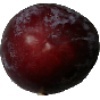
Label: Plum 1